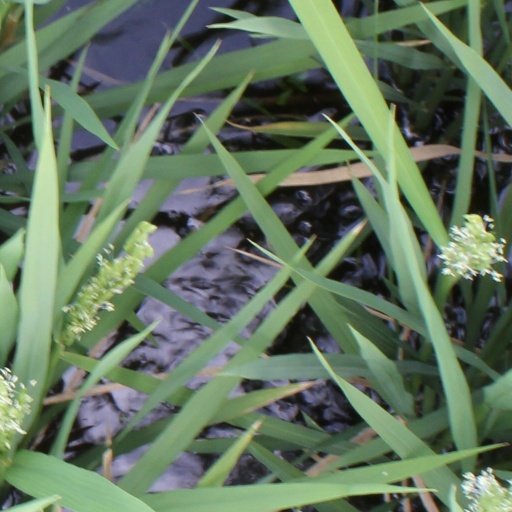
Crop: rice